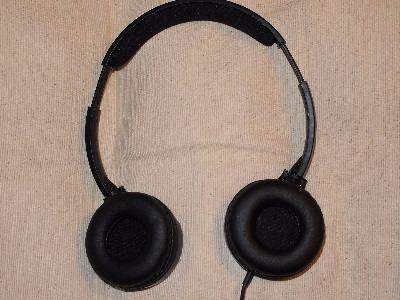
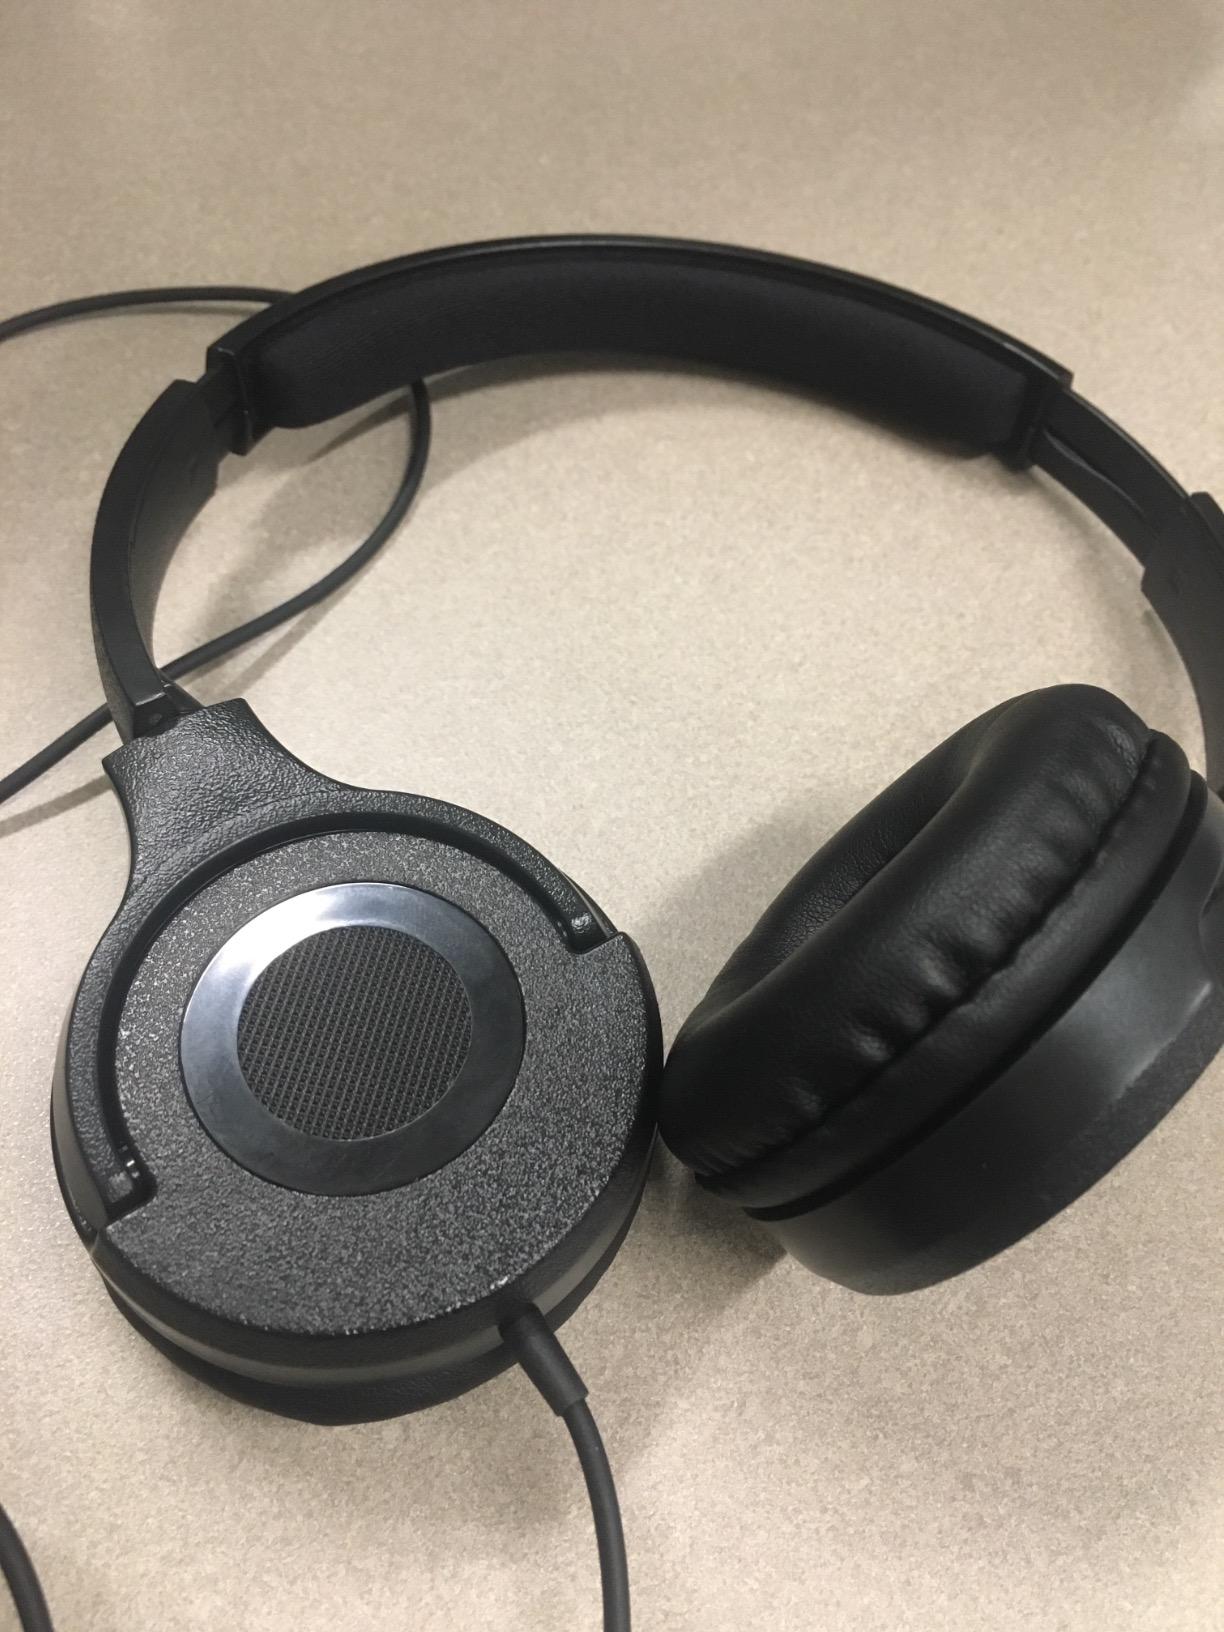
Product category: headphones
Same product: yes